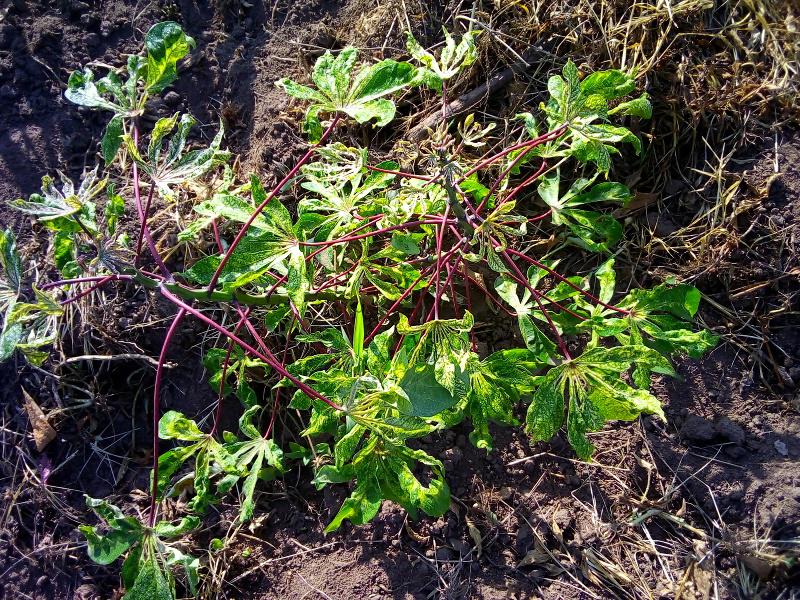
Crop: cassava
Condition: mosaic_disease